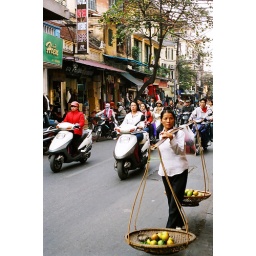
finally, after 40 hours on the bus in total, we reach hanoi, a melting pot of tradition and modernity